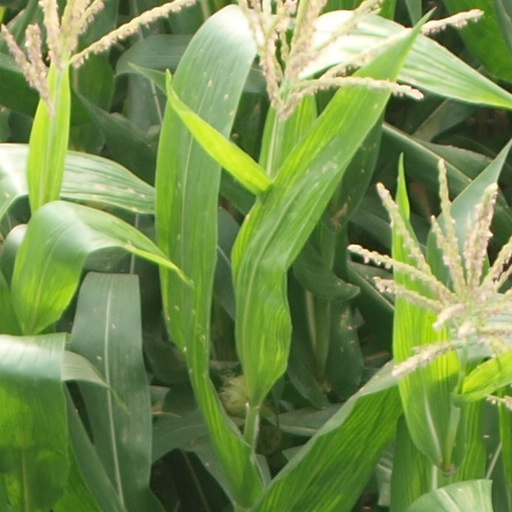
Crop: maize; corn